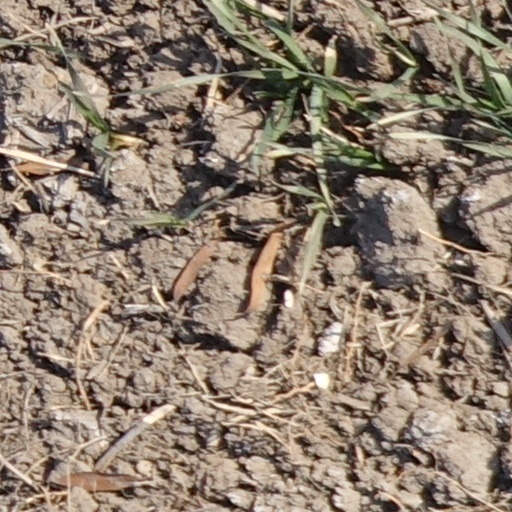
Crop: wheat